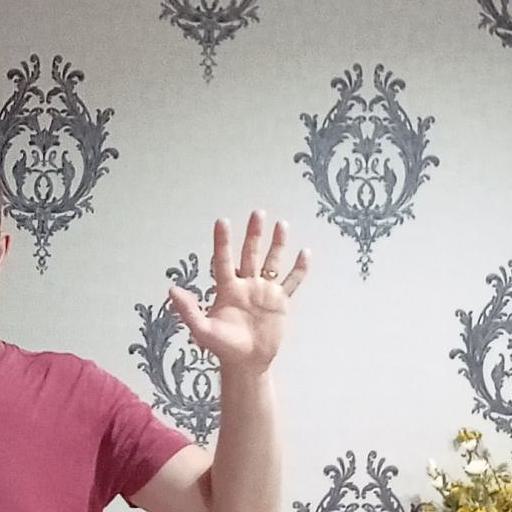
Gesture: palm